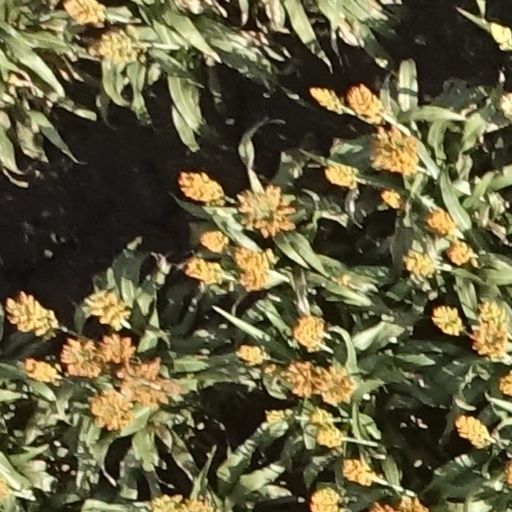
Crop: sorghum